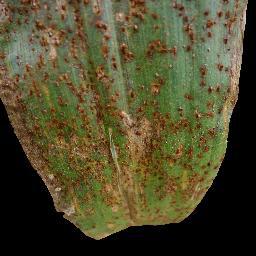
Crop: corn
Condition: (maize)_common_rust